Harold Jarman

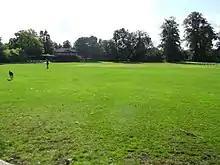
Shirehampton Recreation Ground, the former home of Portway Bristol F.C.

Jarman's fist step into football management came in 1976, when he was appointed player-manager of Portway Bristol for their debut season in Division One of the Western Football League. One of his first signings for the club after being appointed was his old friend, goalkeeper Dick Sheppard, who by now had retired from professional football. Jarman spent two years in charge of Portway Bristol, finishing in eighth place in the league during the 1976–77 season and seventh in 1977–78.